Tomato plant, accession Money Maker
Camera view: vertical (180 deg); turntable rotation: 240 degrees
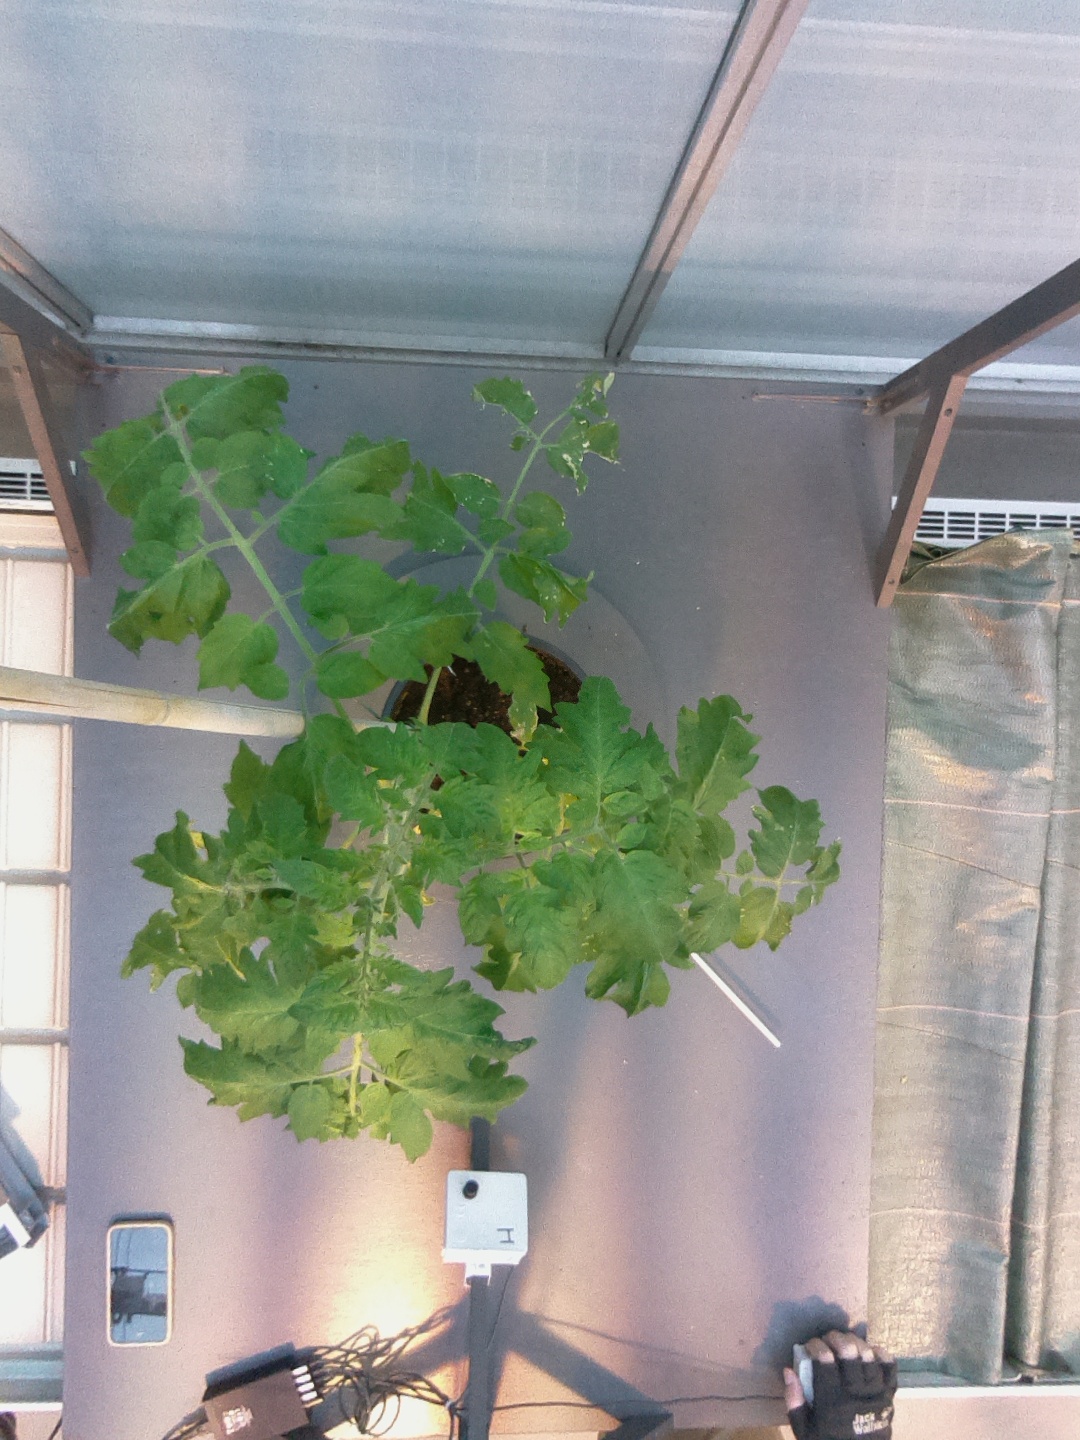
BBCH growth stage 51: First inflorence visible, visible closed flower bud